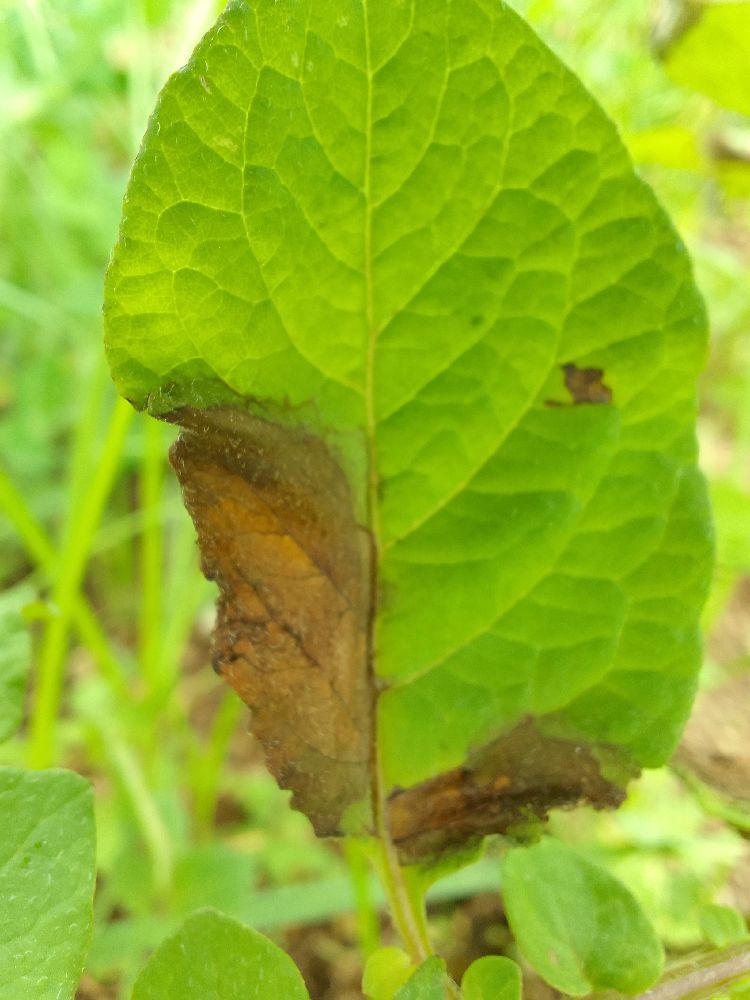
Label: Late blight